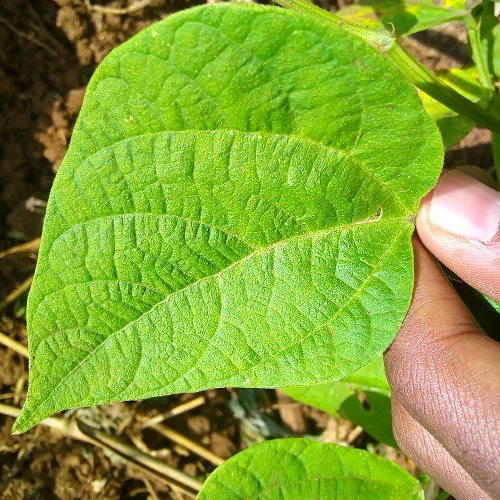
Leaf condition: healthy